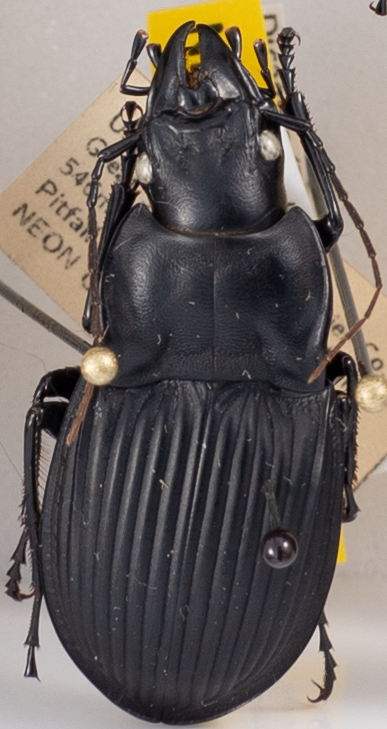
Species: Dicaelus dilatatus
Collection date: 2022-08-02
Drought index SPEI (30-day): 1.69
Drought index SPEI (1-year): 1.16
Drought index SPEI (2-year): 1.642